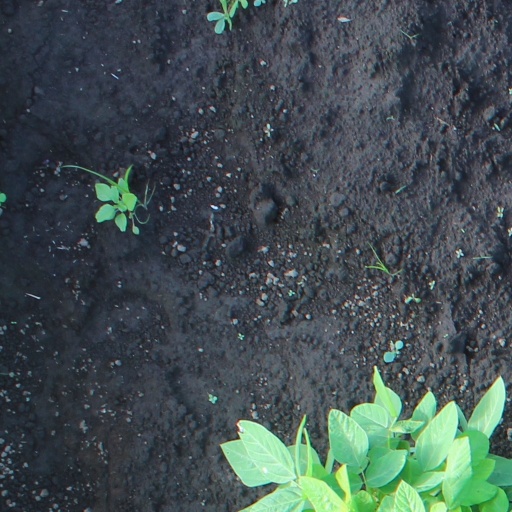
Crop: soybean